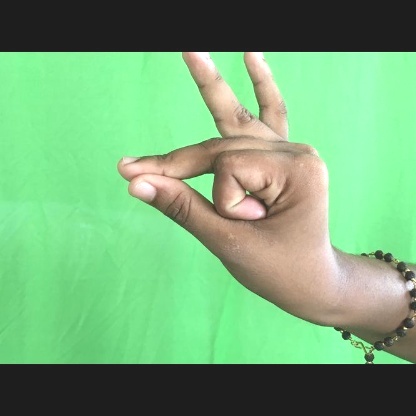
Mudra: Bramaram